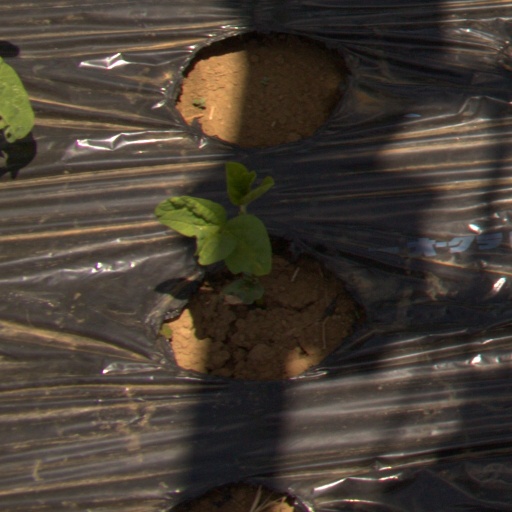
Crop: Jerusalem artichoke